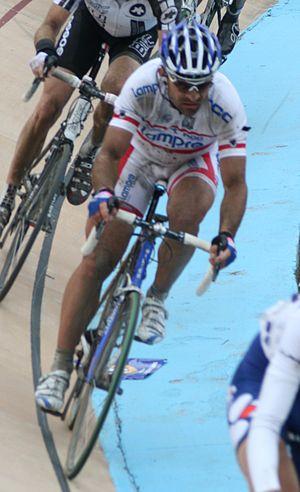
Marcin Sapa, à l'arrivée de Paris-Roubaix 2009
Marcin Sapa, né le 10 février 1976 à Konin, est un coureur cycliste polonais, professionnel entre 2000 et 2013.